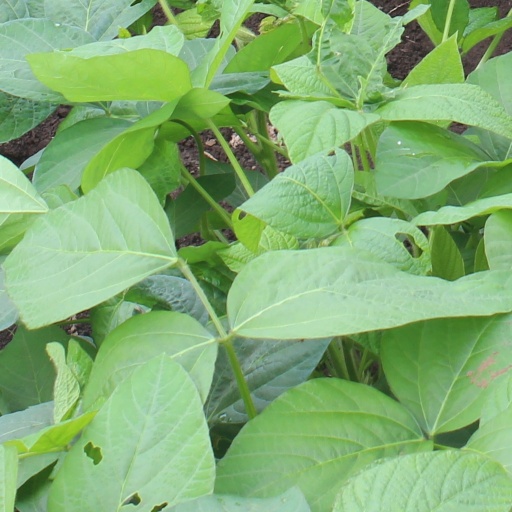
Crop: soybean